Riverton / Aparima

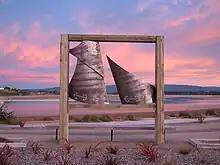
Pahi by Kere Menzies

There were several schools in Riverton from the 1840s. Riverton South School merged with Riverton North in 1859, and the combined school became Riverton District High School in 1882. That was split into Aparima College and Riverton Primary School in 1974.